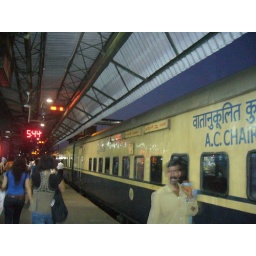
We're searching our coach in Delhi train station